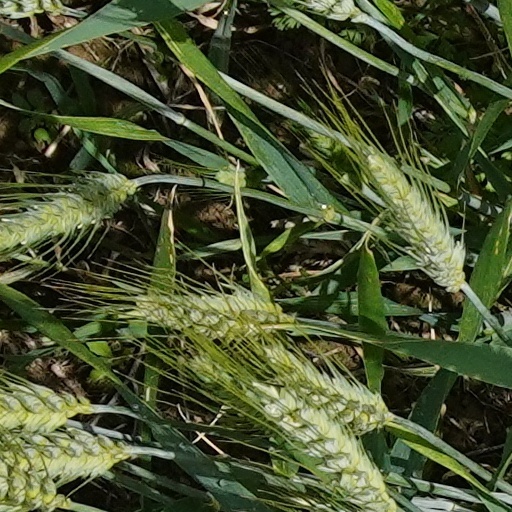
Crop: wheat